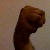
The image shows a hand gesture representing the letter 'M' in Indian Sign Language.